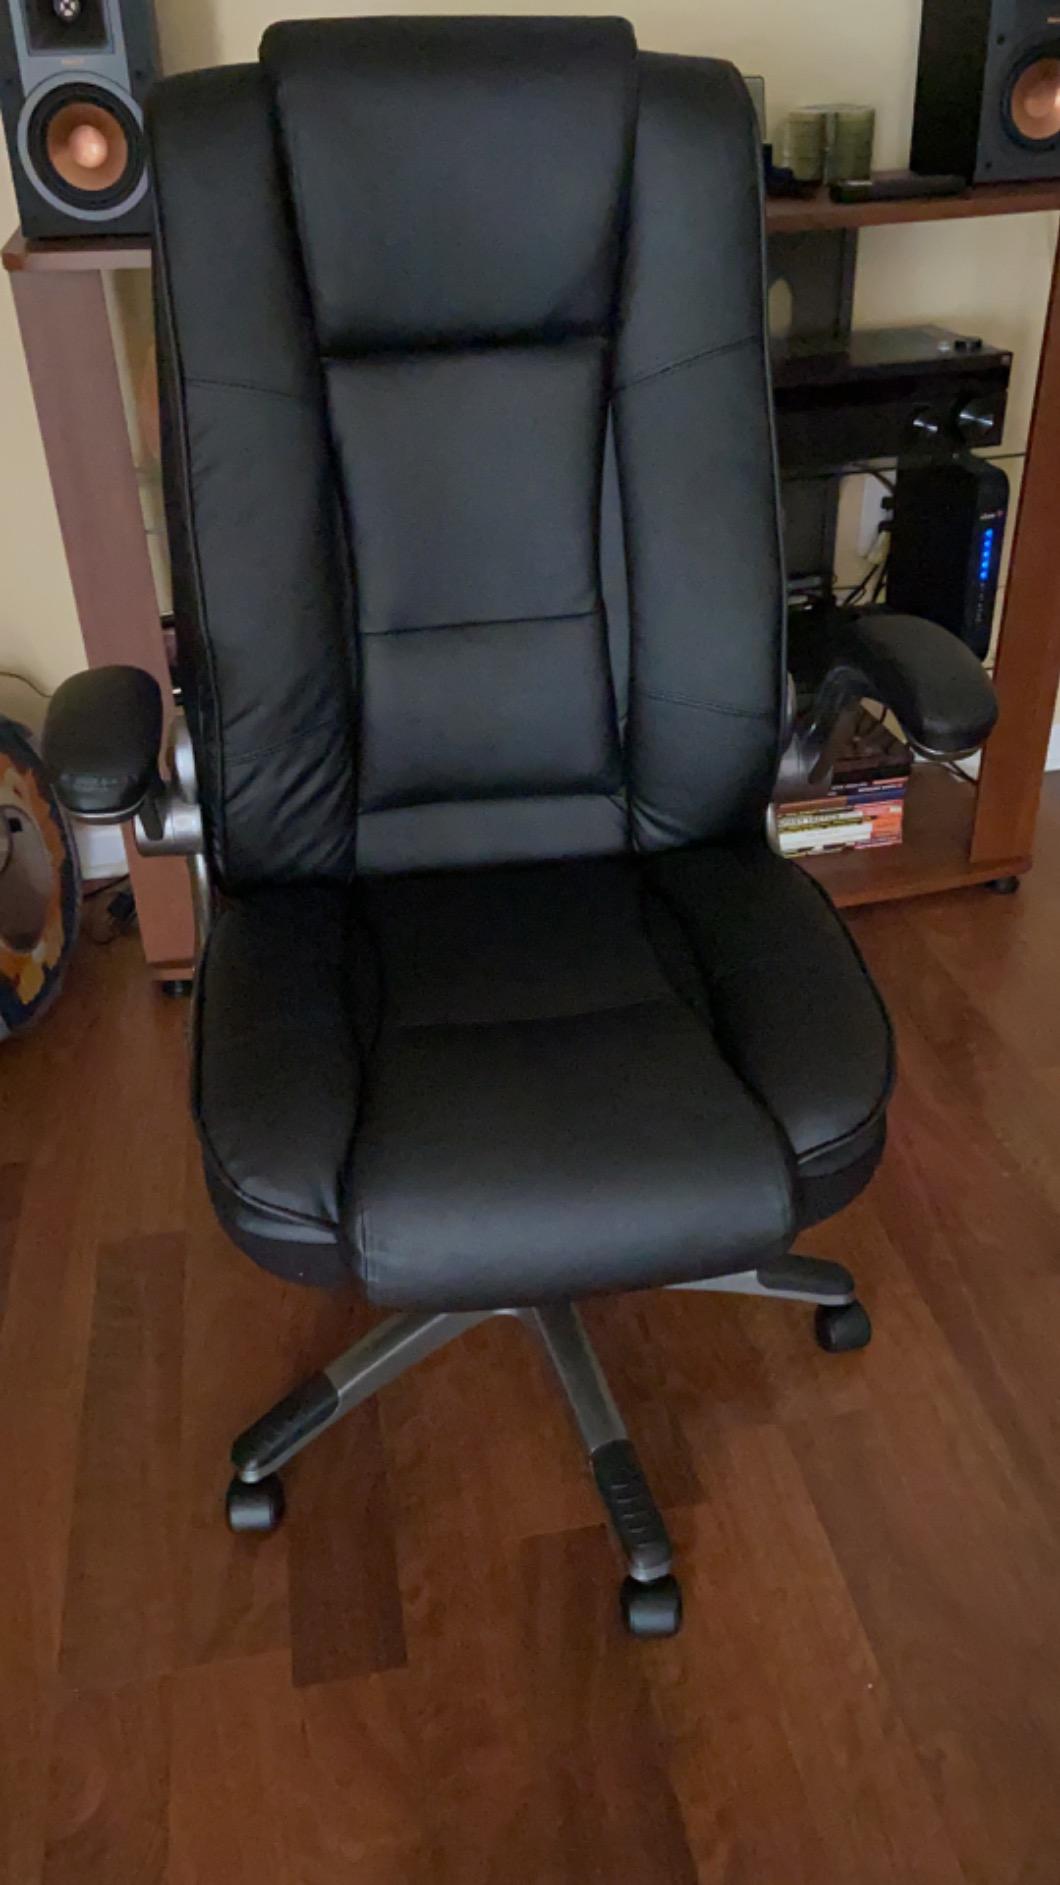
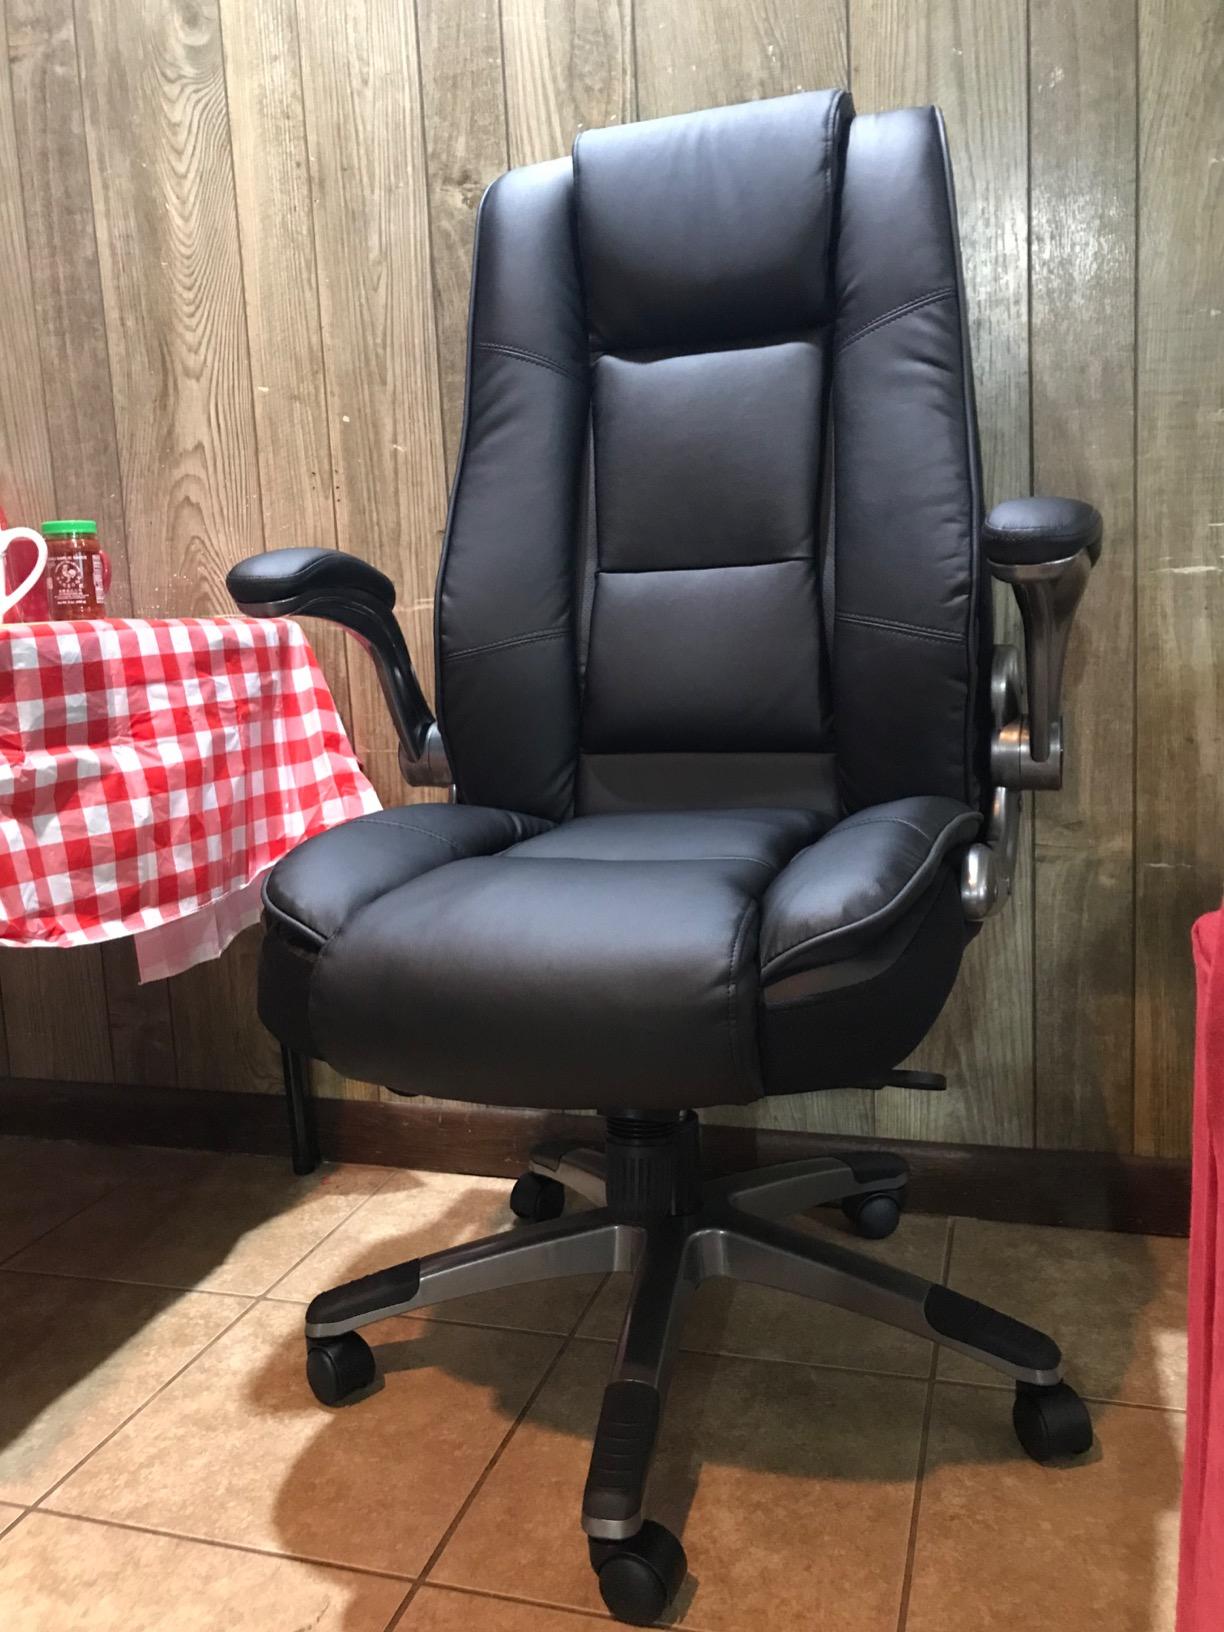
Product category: items_chair
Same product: yes